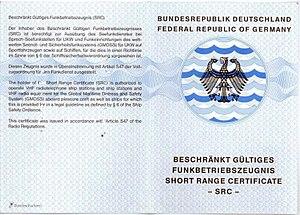
Le certificat zone A1 SMDSM est une habilitation que doit posséder tout utilisateur pour manoeuvrer les stations radiotéléphoniques dans les contextes de navigation maritime. Pour la bande marine VHF